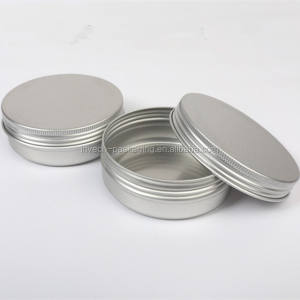
Label: metal